Chris Farlowe

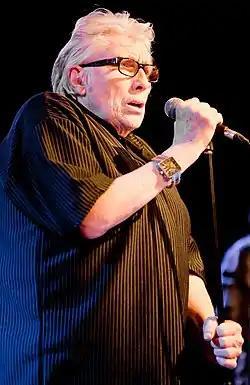
Farlowe in 2010

Chris Farlowe (born John Henry Deighton, 13 October 1940) is an English rock, blues and blue-eyed soul singer. He is best known for his hit single "Out of Time" written by Mick Jagger and Keith Richards, which rose to No. 1 in the UK Singles Chart in 1966, and his association with bands Atomic Rooster, the Thunderbirds, and Colosseum. Outside his music career, Farlowe collects war memorabilia.